Alexander Robertson & Sons

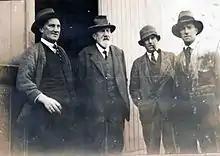
Alexander Robertson and Sons

Over 55 boats were built by Robertson's in preparation for the First World War, and after the war the yard started to diversify and fit-out larger yachts. The company had been run by Robertson for many years, but now three of his sons were helping to run the family business. In 1922 Robertson decided to re-structure the organisation so it could be operated without him in the future. Alexander Robertson & Sons (Yachtbuilders) Limited was formally established on 5 August 1922 to ""carry out all aspects of designing, building and repair of yachts, sale of yachts and sail making"". Four of Robertson's sons helped to run the business in later years: Archibald; Alexander (Alec); Donald; and George. The fifth son James trained as a Naval Architect and worked for Lloyd's Register of Shipping, making a significant contribution to the restoration of the famous tea clipper Cutty Sark, which is proudly on display in London.